Eilish McColgan

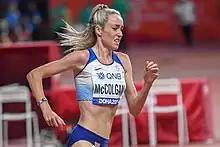
McColgan at the 2019 World Athletics Championships in Doha

McColgan opened her 2018 season by winning at the Doha 10 km in a personal best of 31:53. She qualified for the 3000 metres at the 2018 World Indoor Championships where she finished in a tenth. In the 5000 metres event at the 2018 European Championships in Berlin, she won the silver medal. In October, she won the Great South Run in Portsmouth, clocking 54:43 in her maiden run at the 10 mile distance. Her mother had won the race twice previously, in 1995 and 1997.